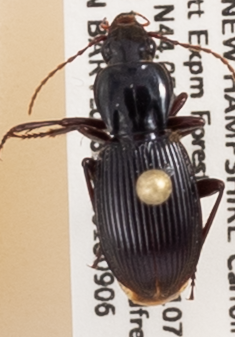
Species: Pterostichus tristis
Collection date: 2018-09-06
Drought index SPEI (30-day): -0.692
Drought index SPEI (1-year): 0.158
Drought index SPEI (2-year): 0.47